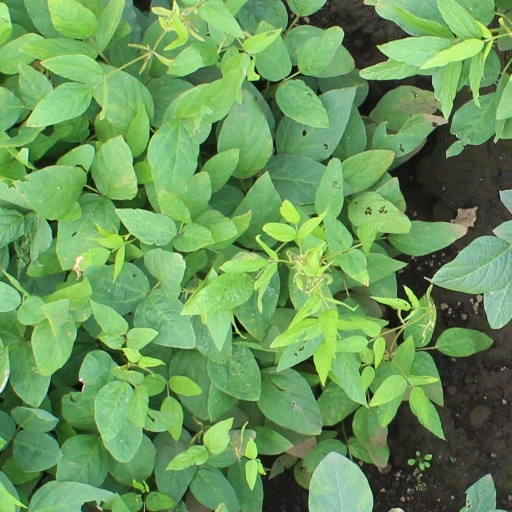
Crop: soybean